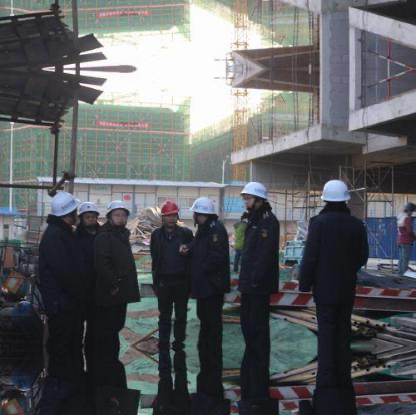
Objects in the image:
label: helmet
label: helmet
label: helmet
label: helmet
label: helmet
label: helmet
label: helmet
label: helmet